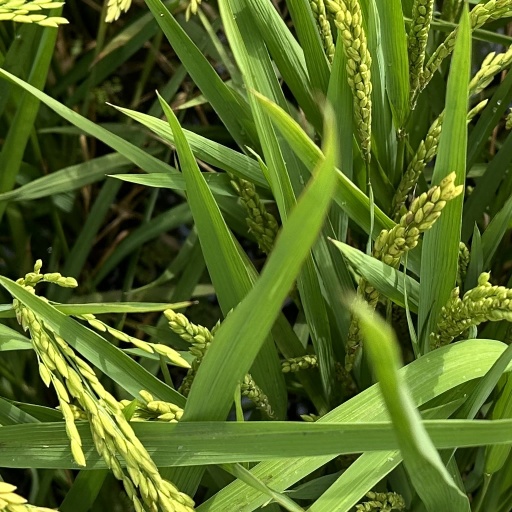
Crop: rice